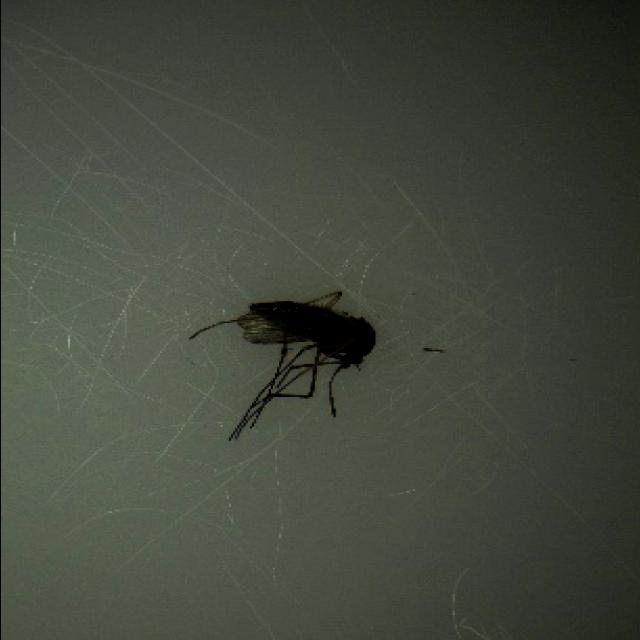
Species: culex_tritaeniorhynchus